Space Channel 5 VR: Kinda Funky News Flash

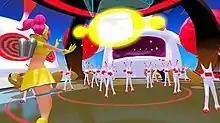
The player's view in virtual reality during gameplay

In the virtual reality (VR) music video game "Space Channel 5 VR: Kinda Funky News Flash", players take on the role of one of novice reporters Roo and Kie for the titular news channel in a 1960s-styled science fiction future filled with competing news channels; the player's mentor is series protagonist Ulala. Initially drawn to a repeat invasion by the Morolians, and competing with other reporters and channels along the way, the player and Ulala end up facing off against Glitter, a powerful alien being who wants to consume all the galaxy's dance energy.